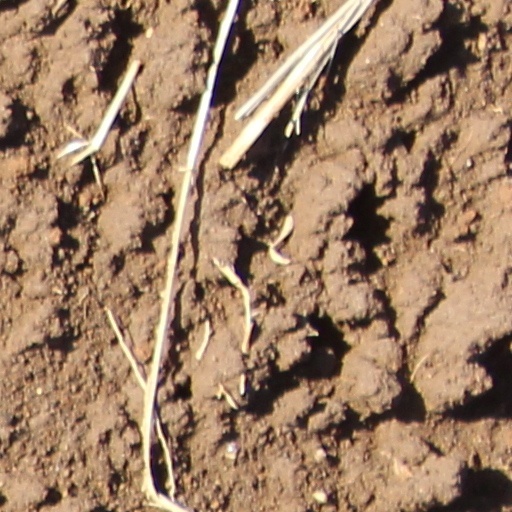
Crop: wheat